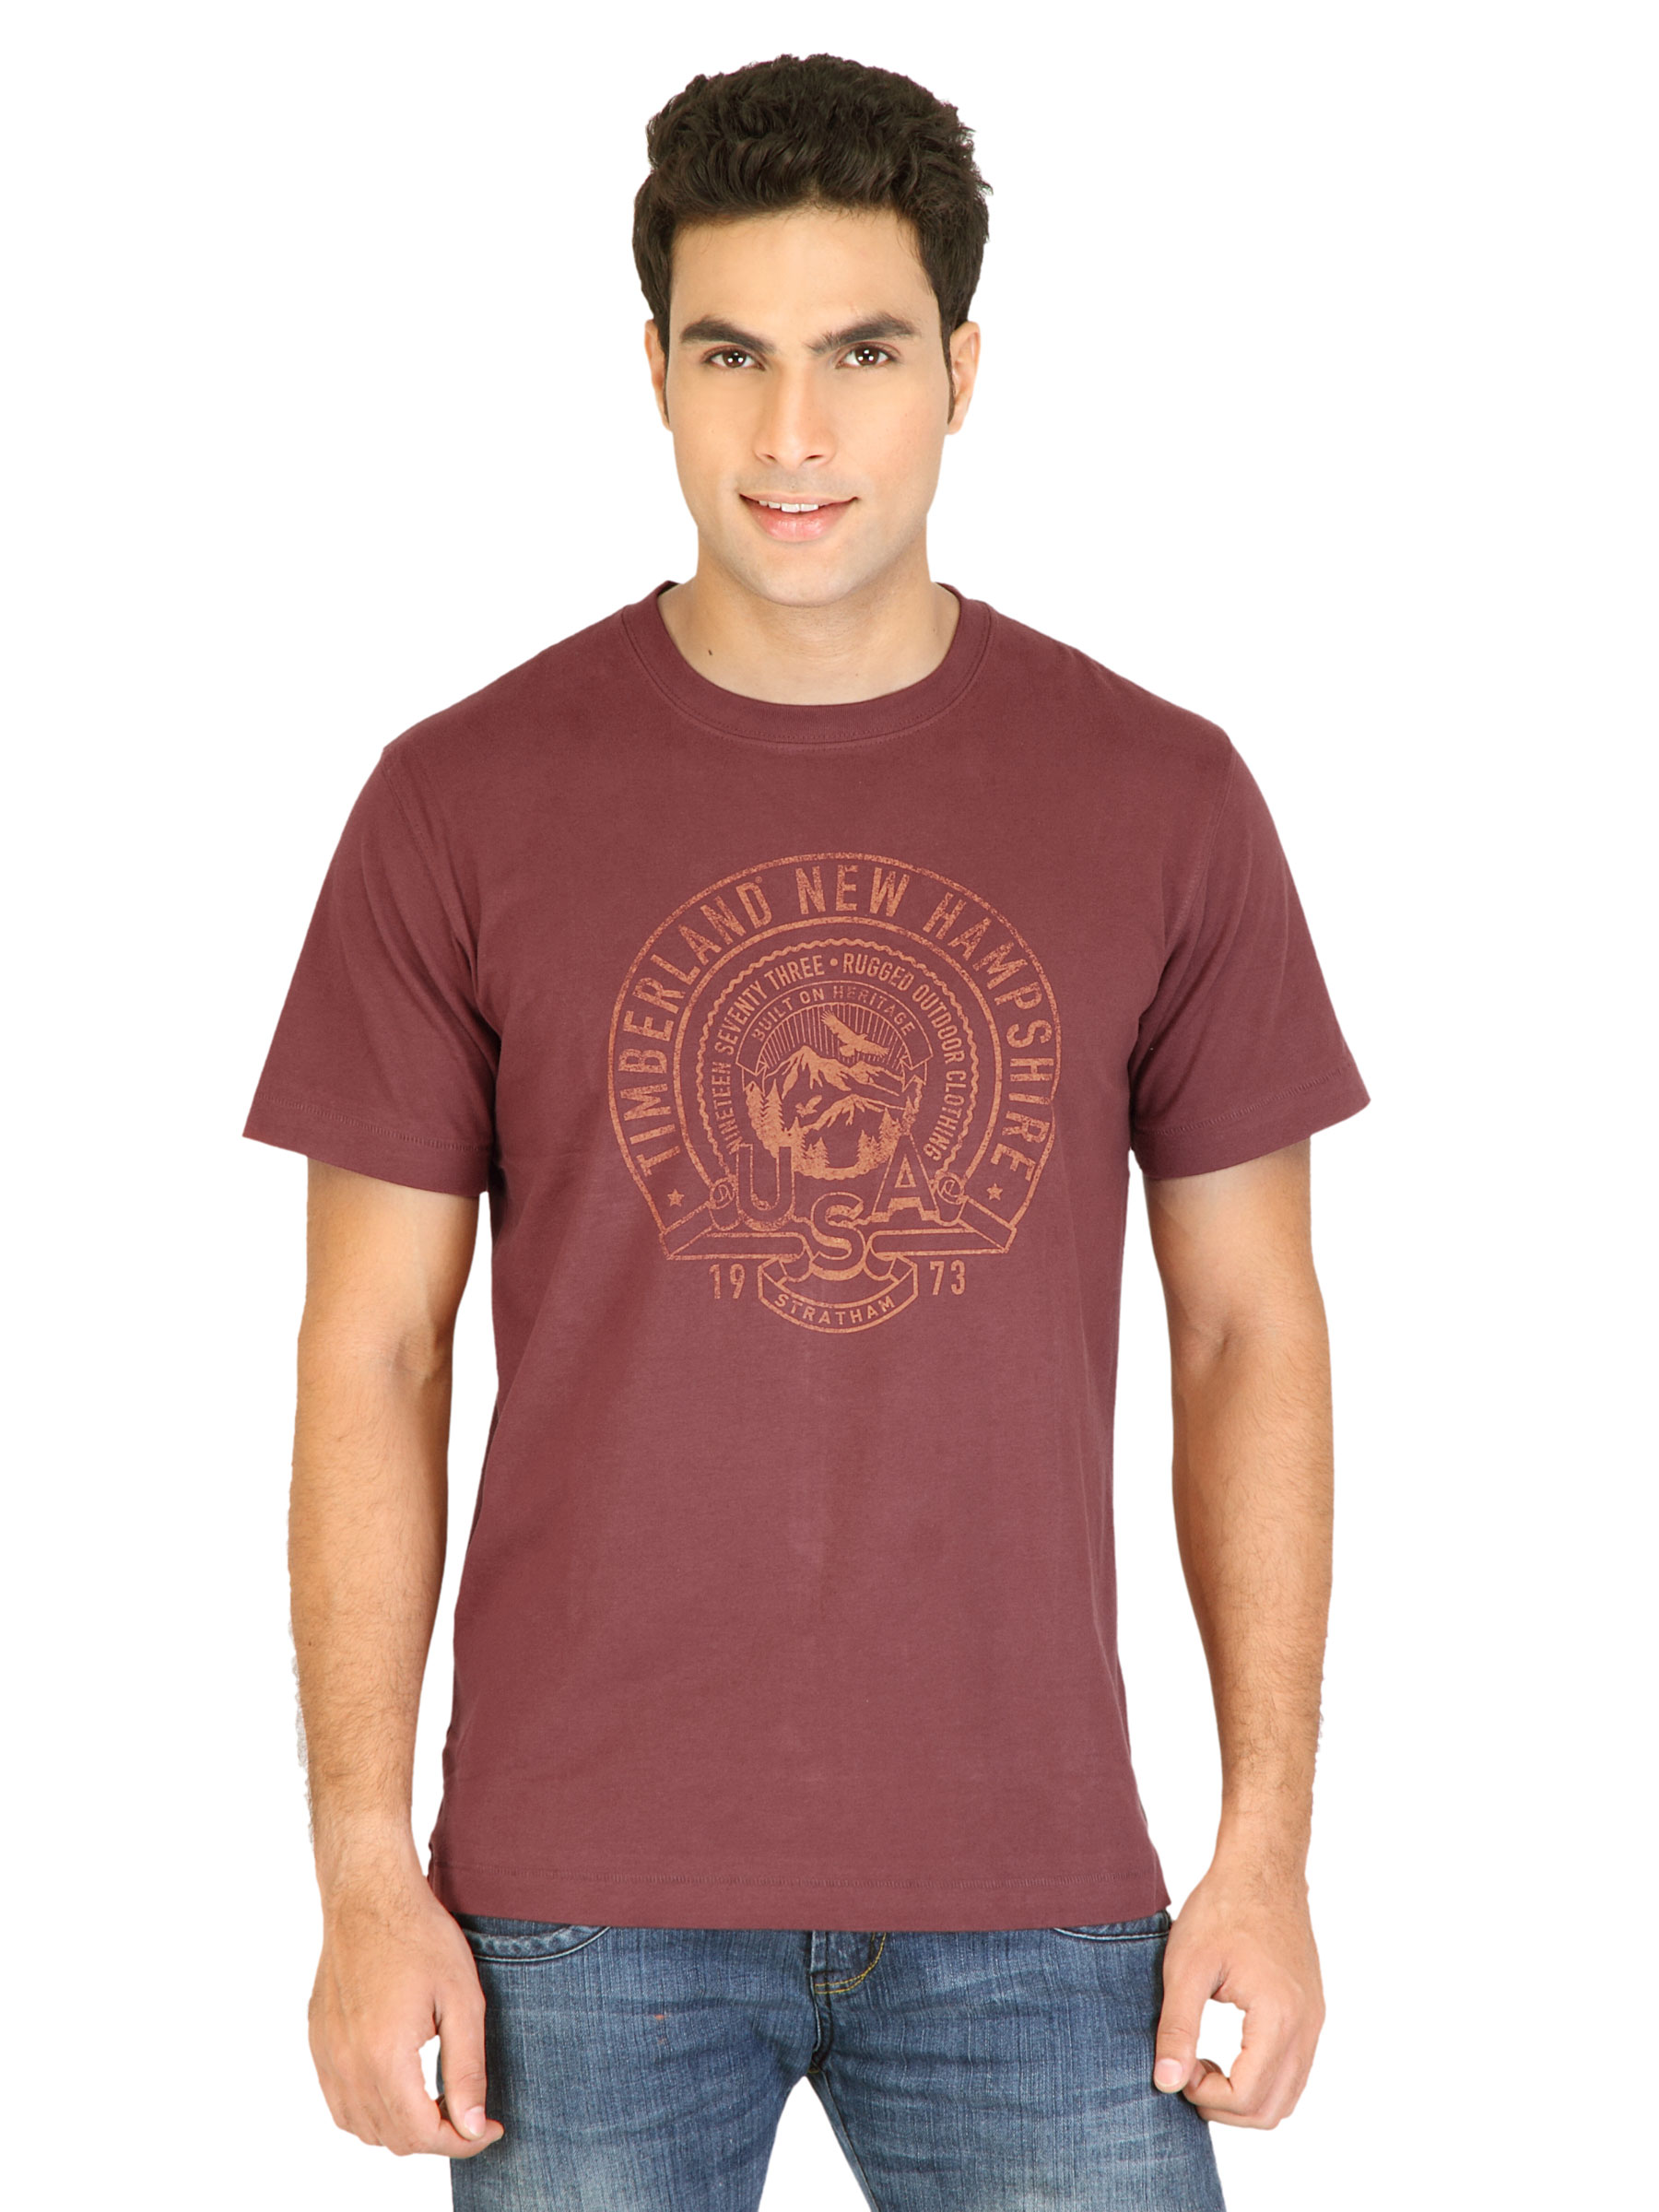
Timberland Men Printed Maroon Tshirts
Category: Apparel / Topwear / Tshirts
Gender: Men
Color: Maroon
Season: Fall 2011
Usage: Casual